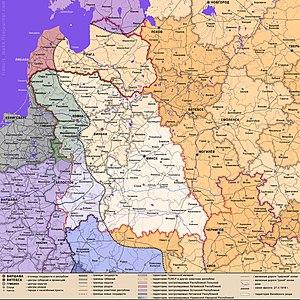
La République socialiste soviétique lituano-biélorusse était une république contrôlée par les Soviétiques. Elle exista pendant sept mois en 1919, approximativement à l'emplacement de la Biélorussie actuelle et de l'est de la Lituanie. Elle cessa d'exister après son invasion par les Polonais en août 1919.